The Face Vietnam season 2

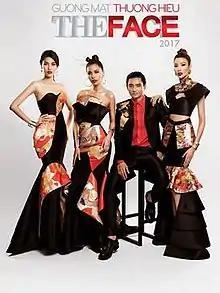
Promotional poster

The Face Vietnam season 2 is a Vietnamese modeling-themed reality television series, based on the US television series of the same name, and one of several national editions in the international "The Face" franchise. Lan Khuê, Hoàng Thùy and Minh Tú served as model coaches, Hữu Vi served as a host for the second season. The second season premiered on 11 June 2017 on VTV3.